Presque-isle

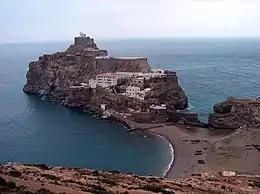
Peñón de Vélez de la Gomera, Spain

Presque-isle (from the French "presqu'île", meaning "almost island") is a geographical term denoting a piece of land which is closer to being an island than most peninsulas because of its being joined to the mainland by an extremely narrow neck of land.